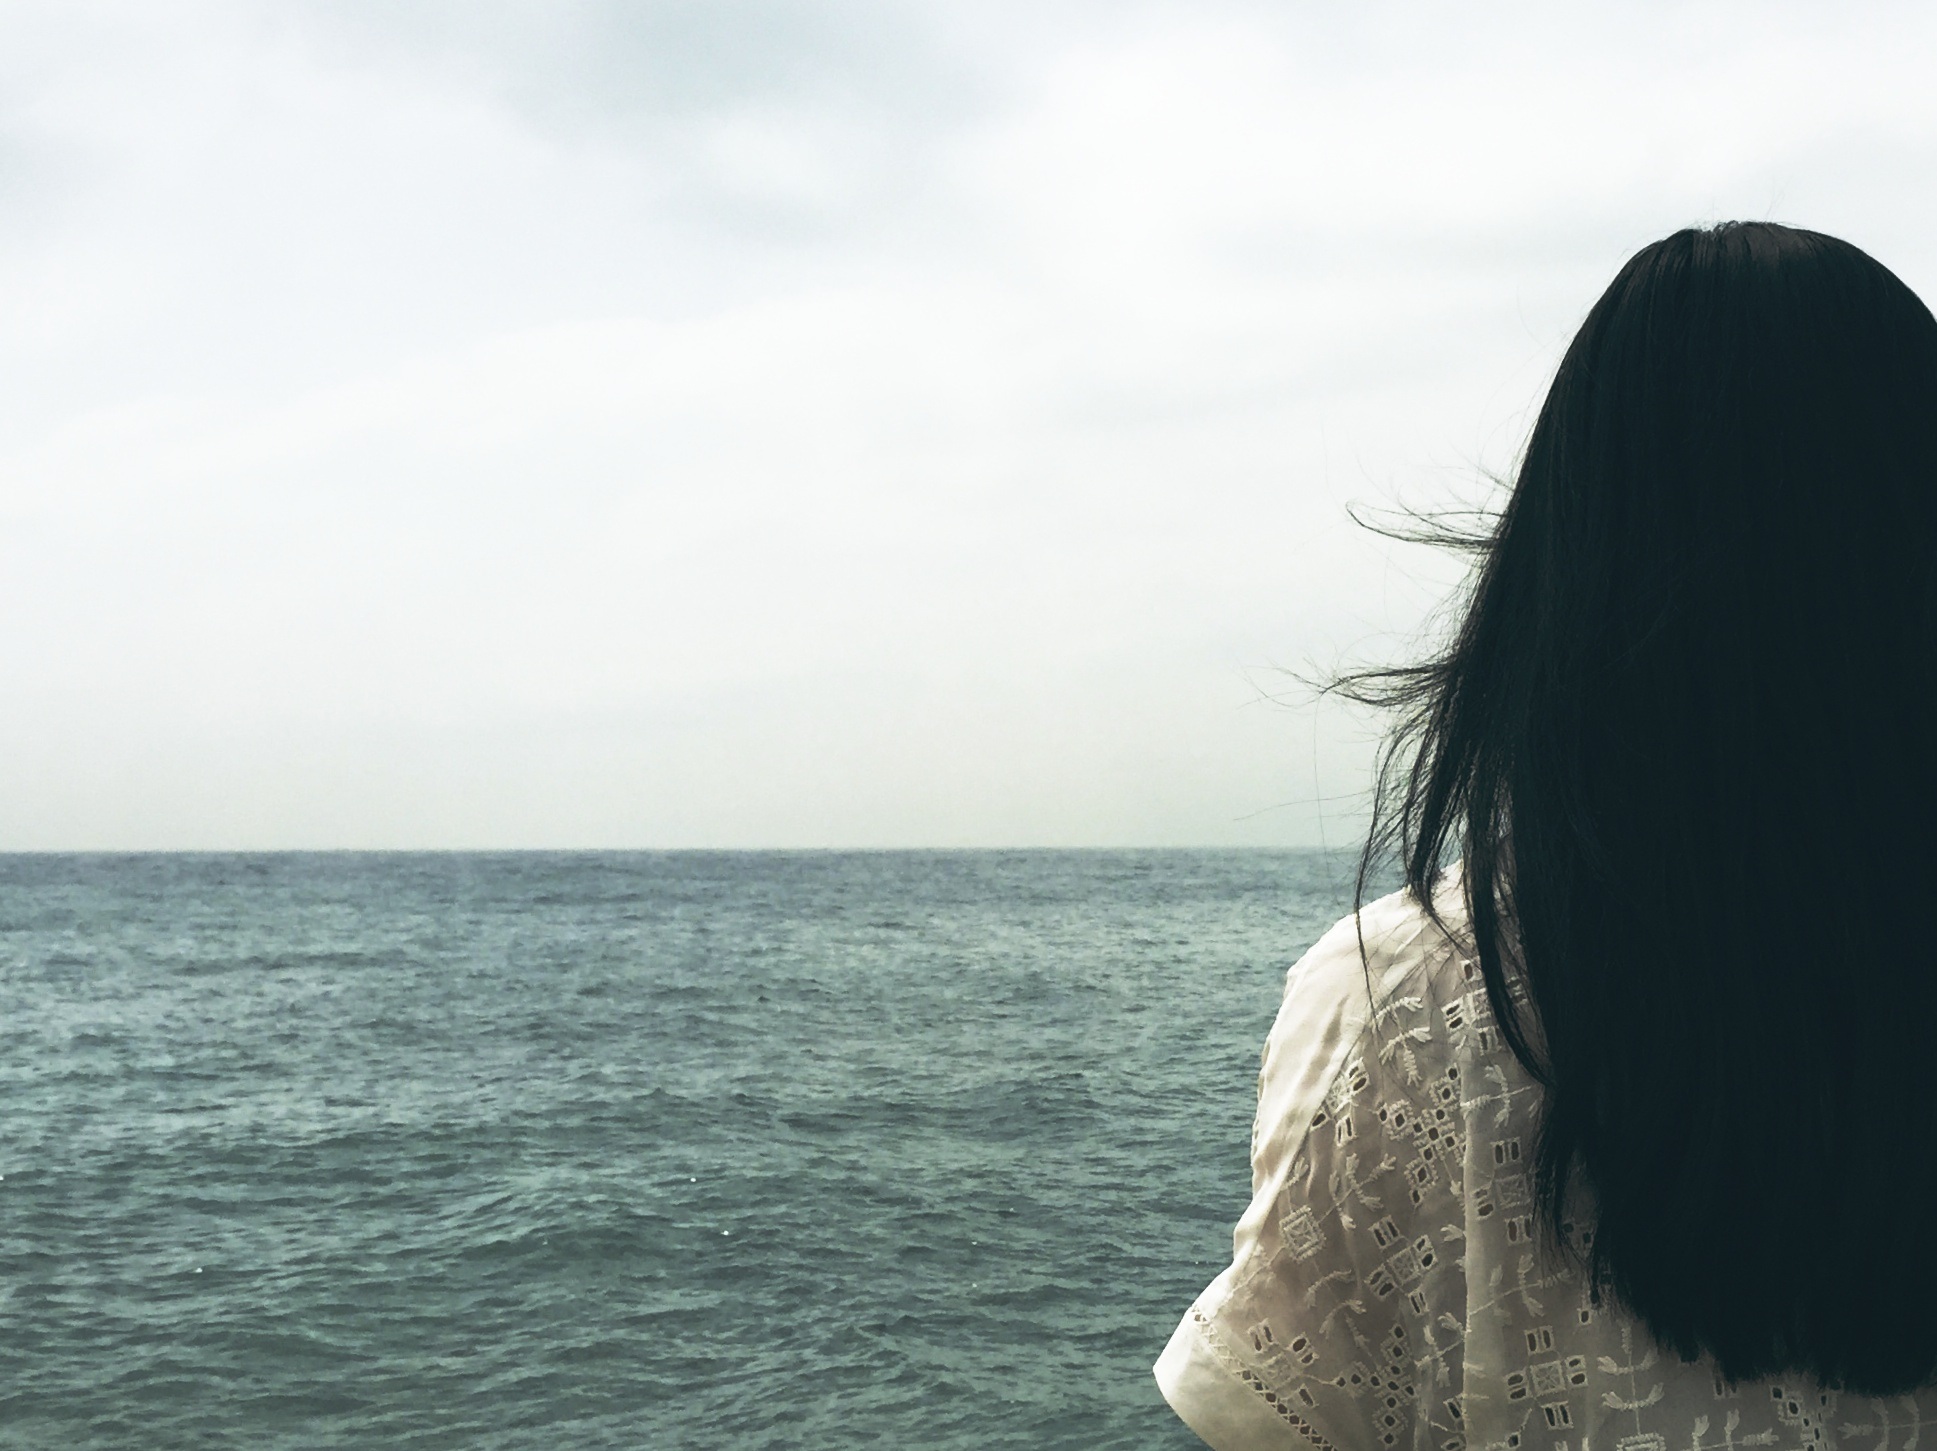
beach, sea, coast, water, sand, rock, ocean, horizon, person, cloud, woman, sunlight, shore, wave, wind, female, blue, hairstyle, black hair, back, staring